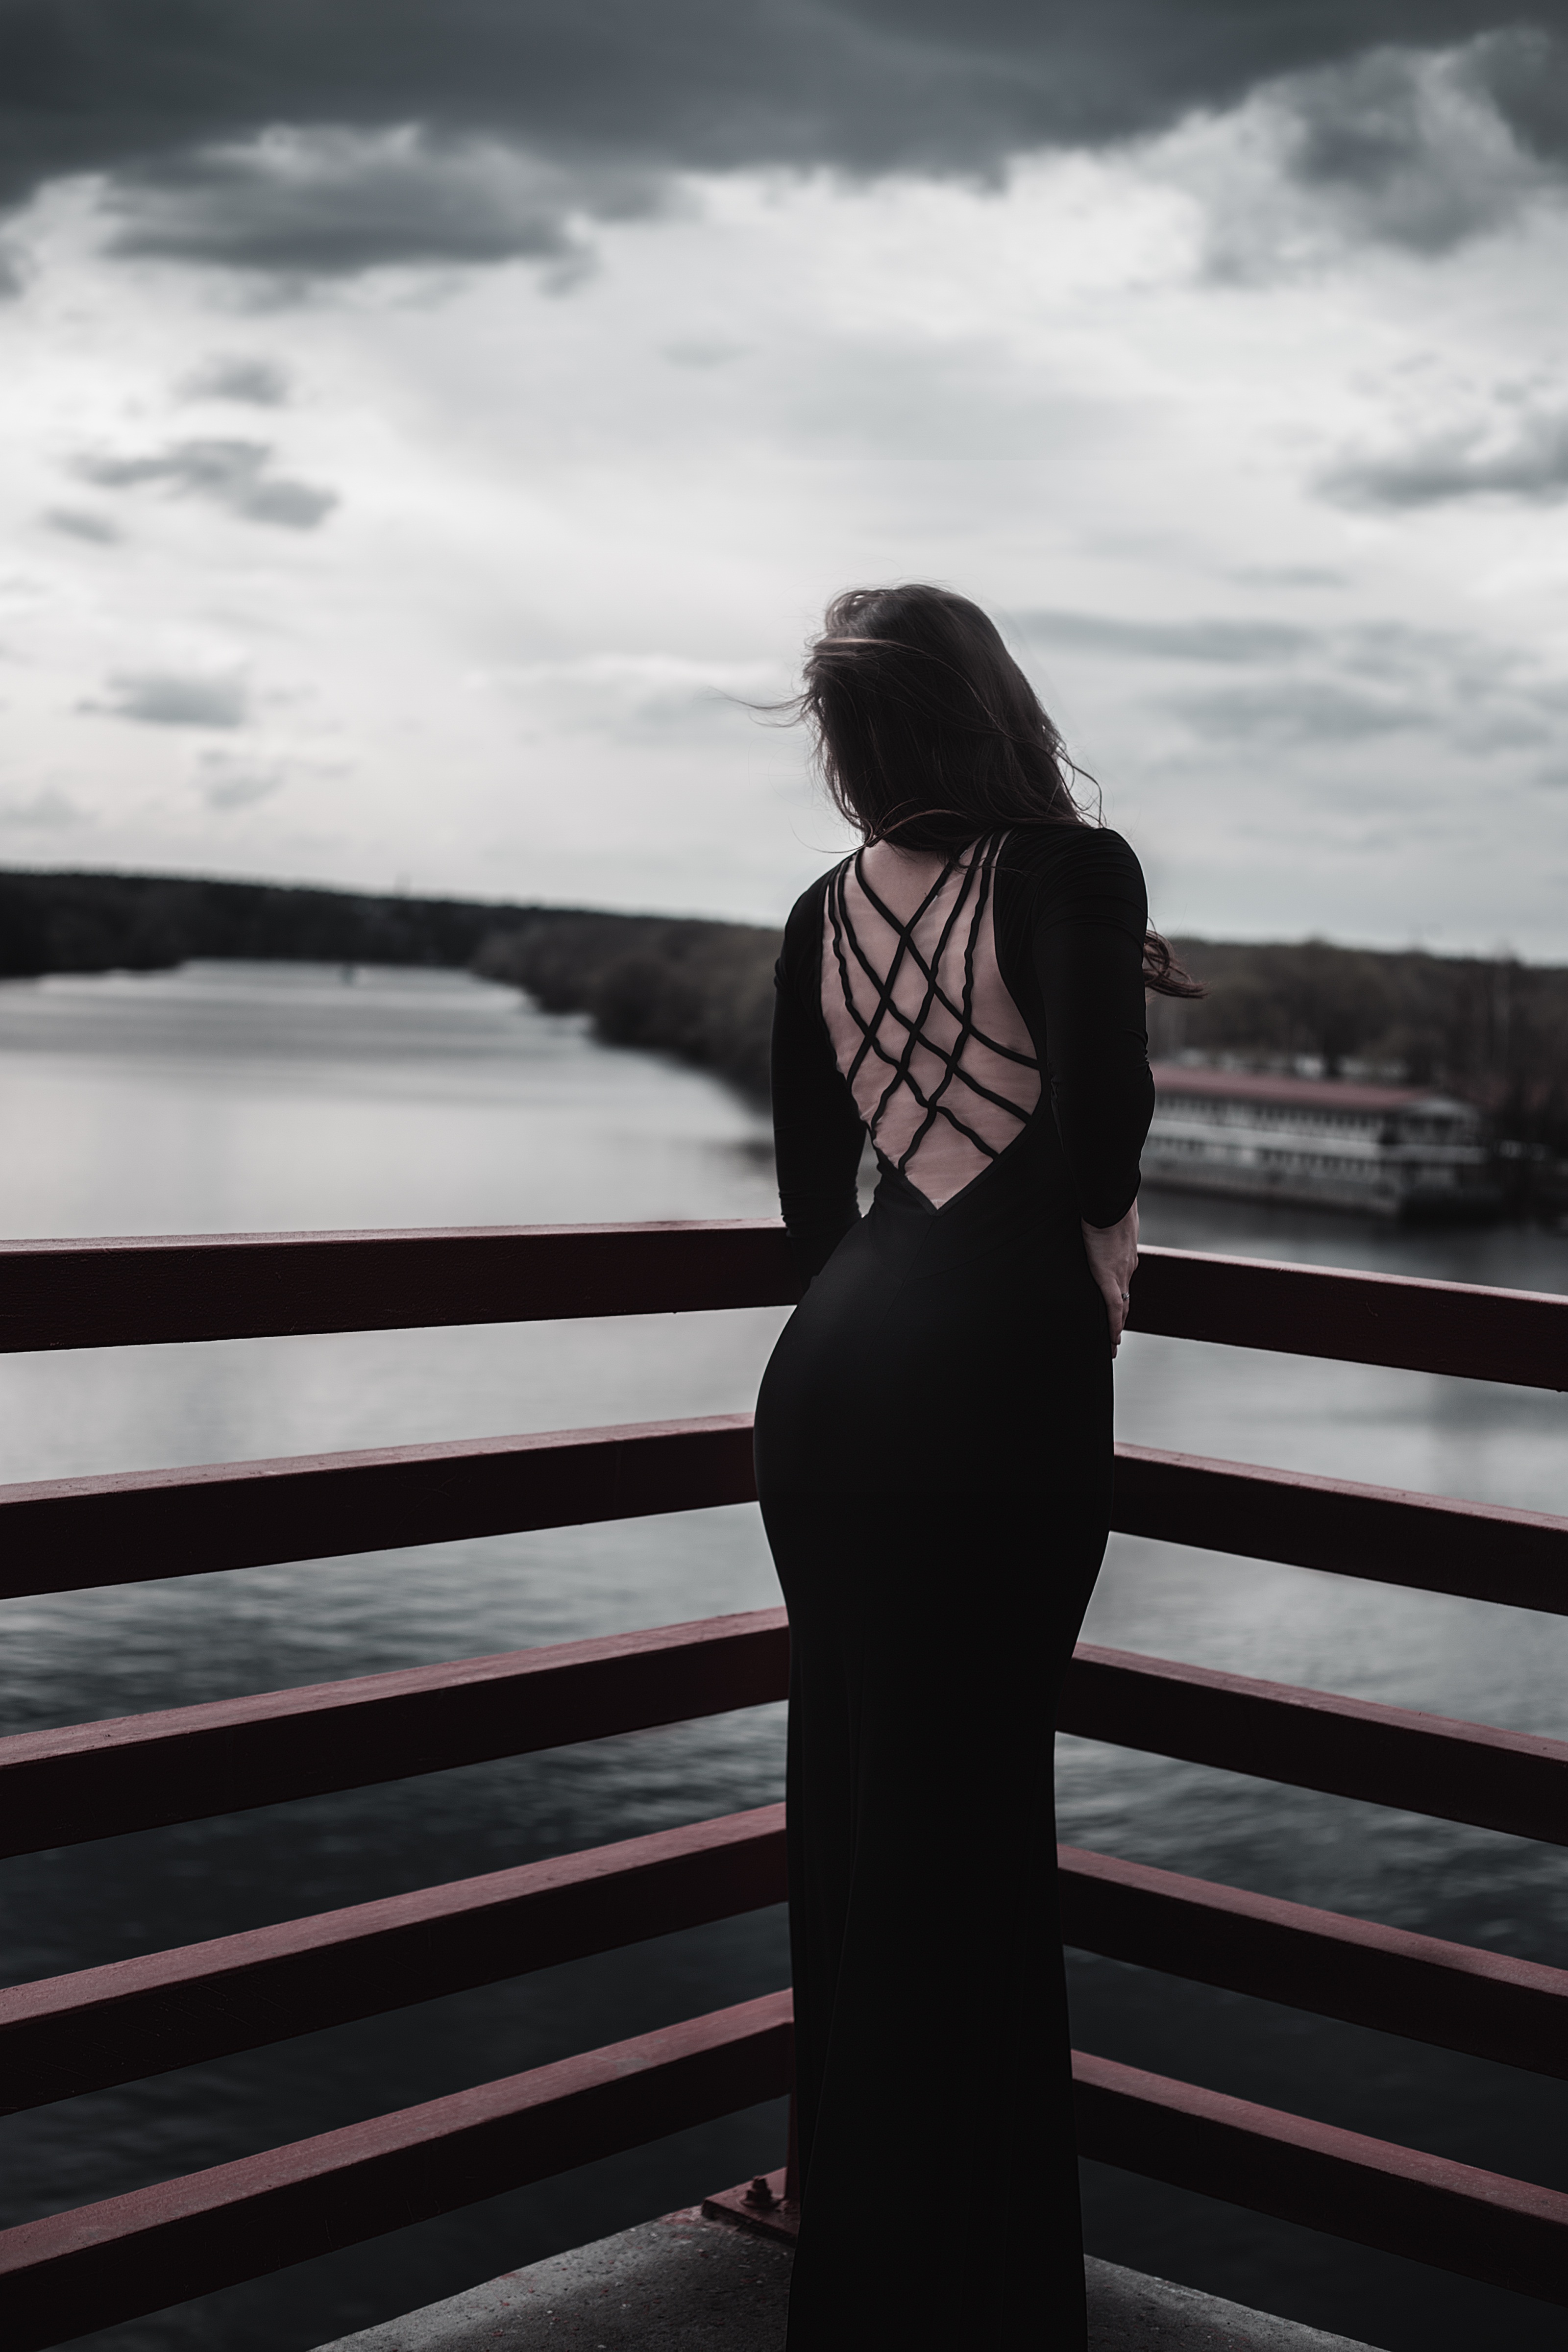
man, silhouette, black and white, people, girl, woman, white, photography, model, spring, desktop, fashion, clothing, black, monochrome, closeup, background, dress, figure, photograph, beauty, beautiful, sexy, style, buttocks, slim, elegance, erotic, female figure, a slim body, photo shoot, long legs, popa, female silhouette, women exists, rainbow silhouette, figure of a girl, slimness, bright silhouette, beautiful silhouette, monochrome photography, silhouette of a girl, colored silhouette, portrait photography, human positions